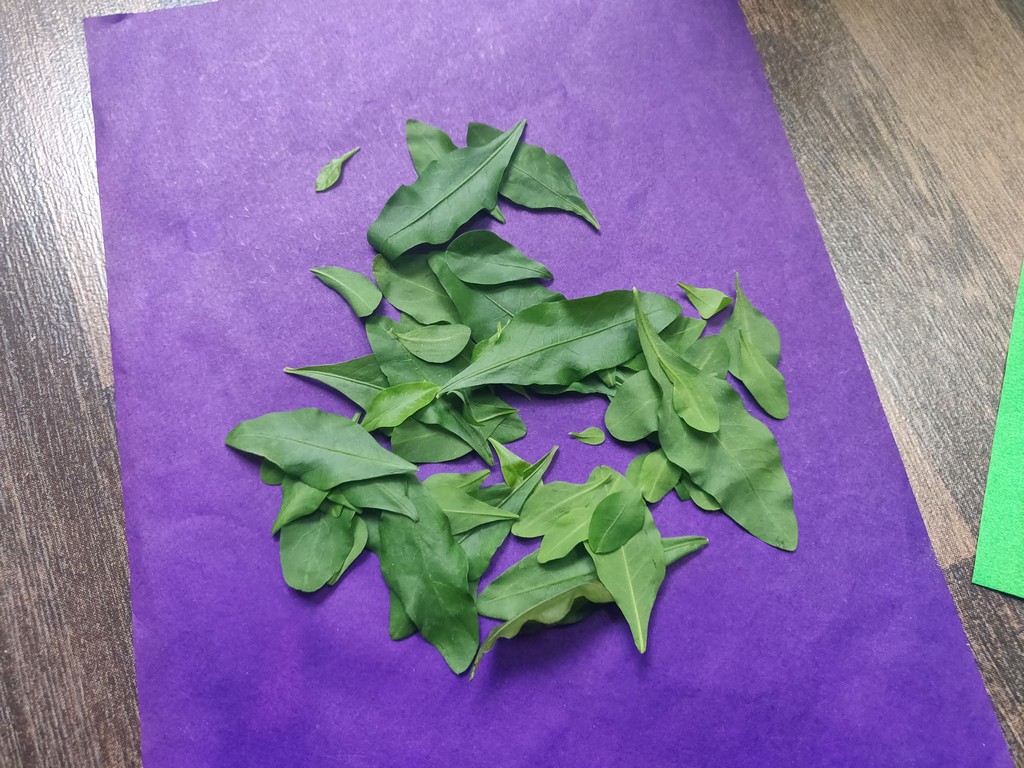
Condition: Healthy
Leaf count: multiple
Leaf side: unknown